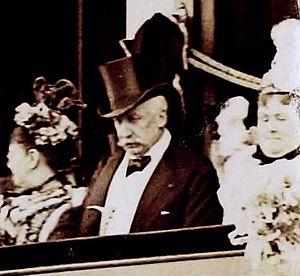
[Collection Jules Beau. Photographie sportive]
Félix Faure, né le 30 janvier 1841 à Paris et mort le 16 février 1899 dans la même ville, est un homme d'État français. Il est président de la République du 17 janvier 1895 à sa mort.